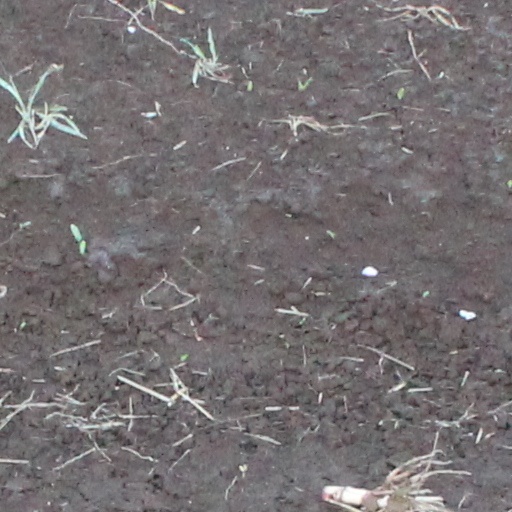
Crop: wheat